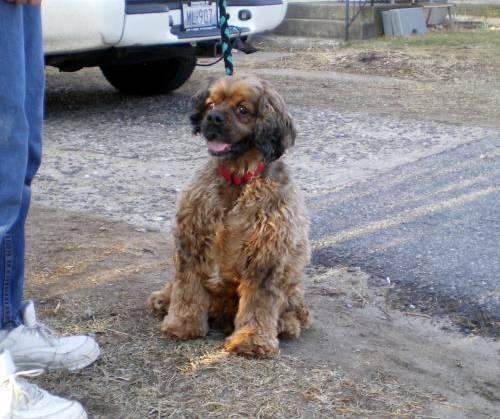
dog